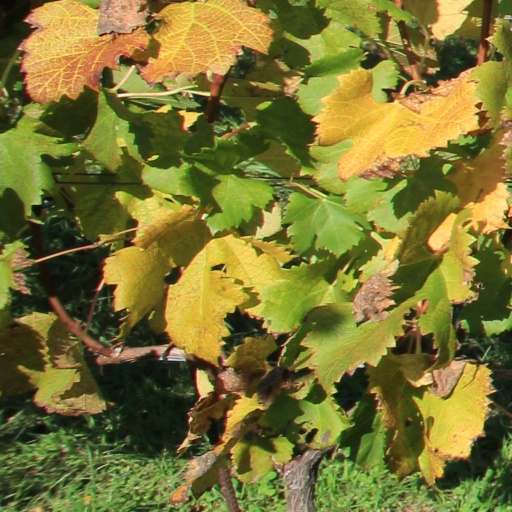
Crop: grape